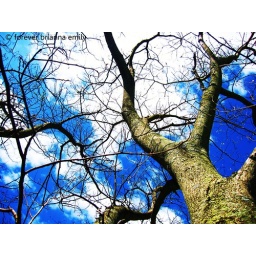
I really like the tree against the vivid blue and white sky. it reminds me of candy.